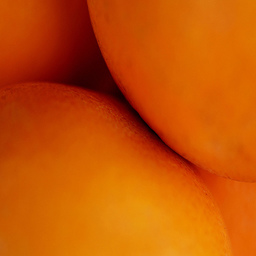
Label: Orange